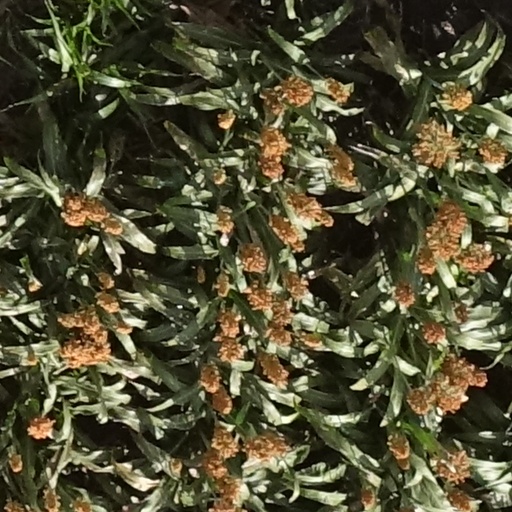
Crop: sorghum